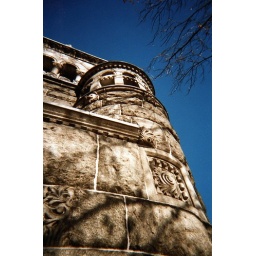
tomb in the blue sky